Indian King Tavern

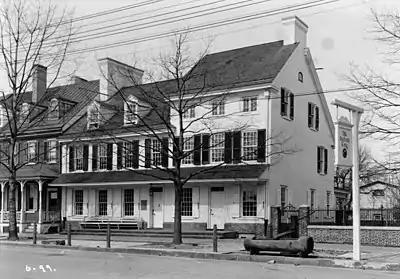

The Indian King Tavern (also known as the Creighton House, or Creighton Tavern) was a colonial American tavern in Haddonfield, Camden County, New Jersey, United States, which was the site of a 1777 meeting of the New Jersey Legislature where the body adopted the State's Great Seal. It was the first State Historic Site, adopted as such in 1903. Its original structure remains largely intact. It is listed on the National Register of Historic Places. (Haddonfield and surrounding areas have been part of Camden County, New Jersey, since the formation of Camden County on March 13, 1844.)